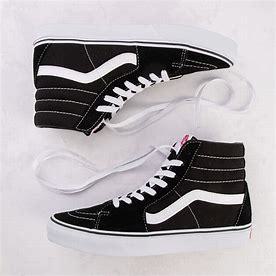
Brand: Vans
Model: SK8 Hi Skate